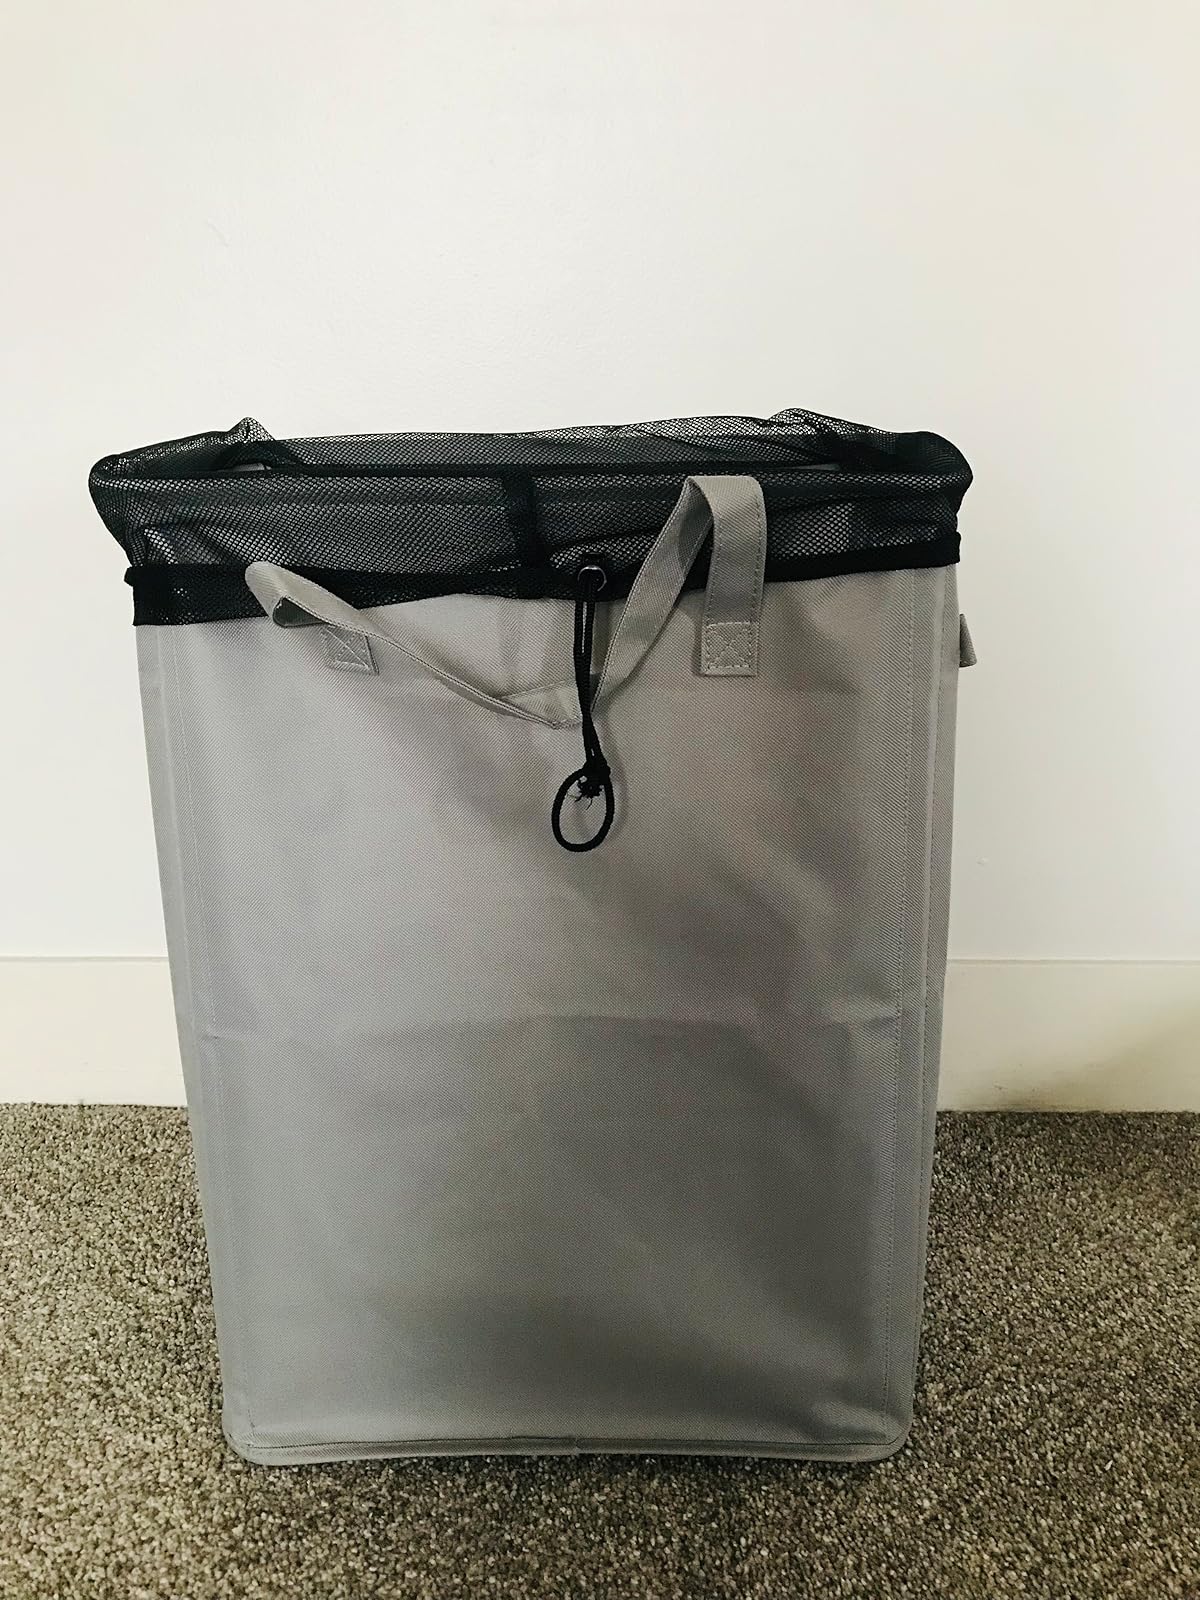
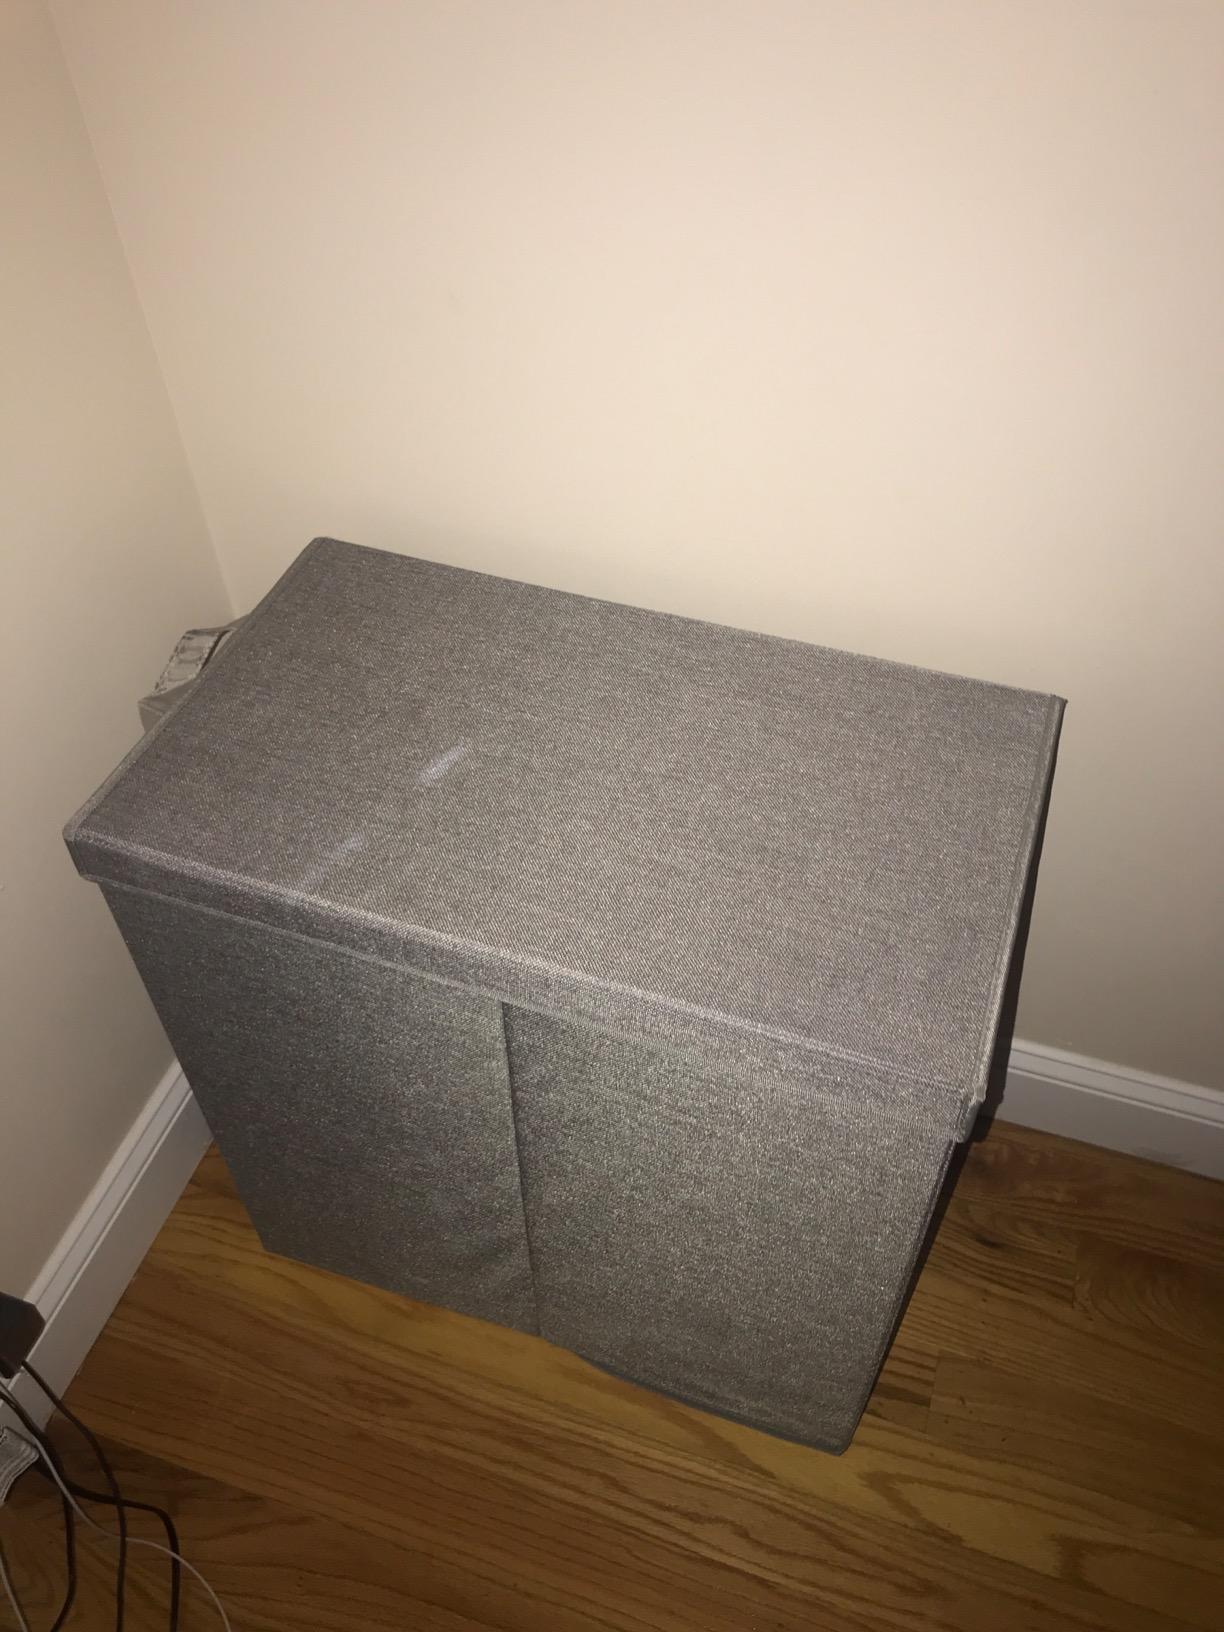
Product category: items_hamper
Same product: no